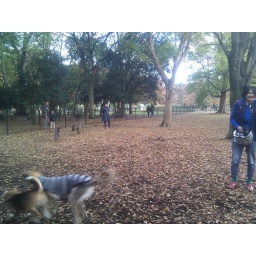
discovered the awesome dog run in yayogi park... so many cute, awesome dogs :)